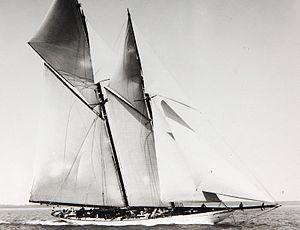
Le Half Moon est une goélette construite en 1908 sous le nom de Germania pour Gustav Krupp von Bohlen und Halbach propriétaire de l'entreprise Krupp à Essen. Ce yacht a été le premier des six bateaux qui furent la propriété d'un membre de la famille Krupp.